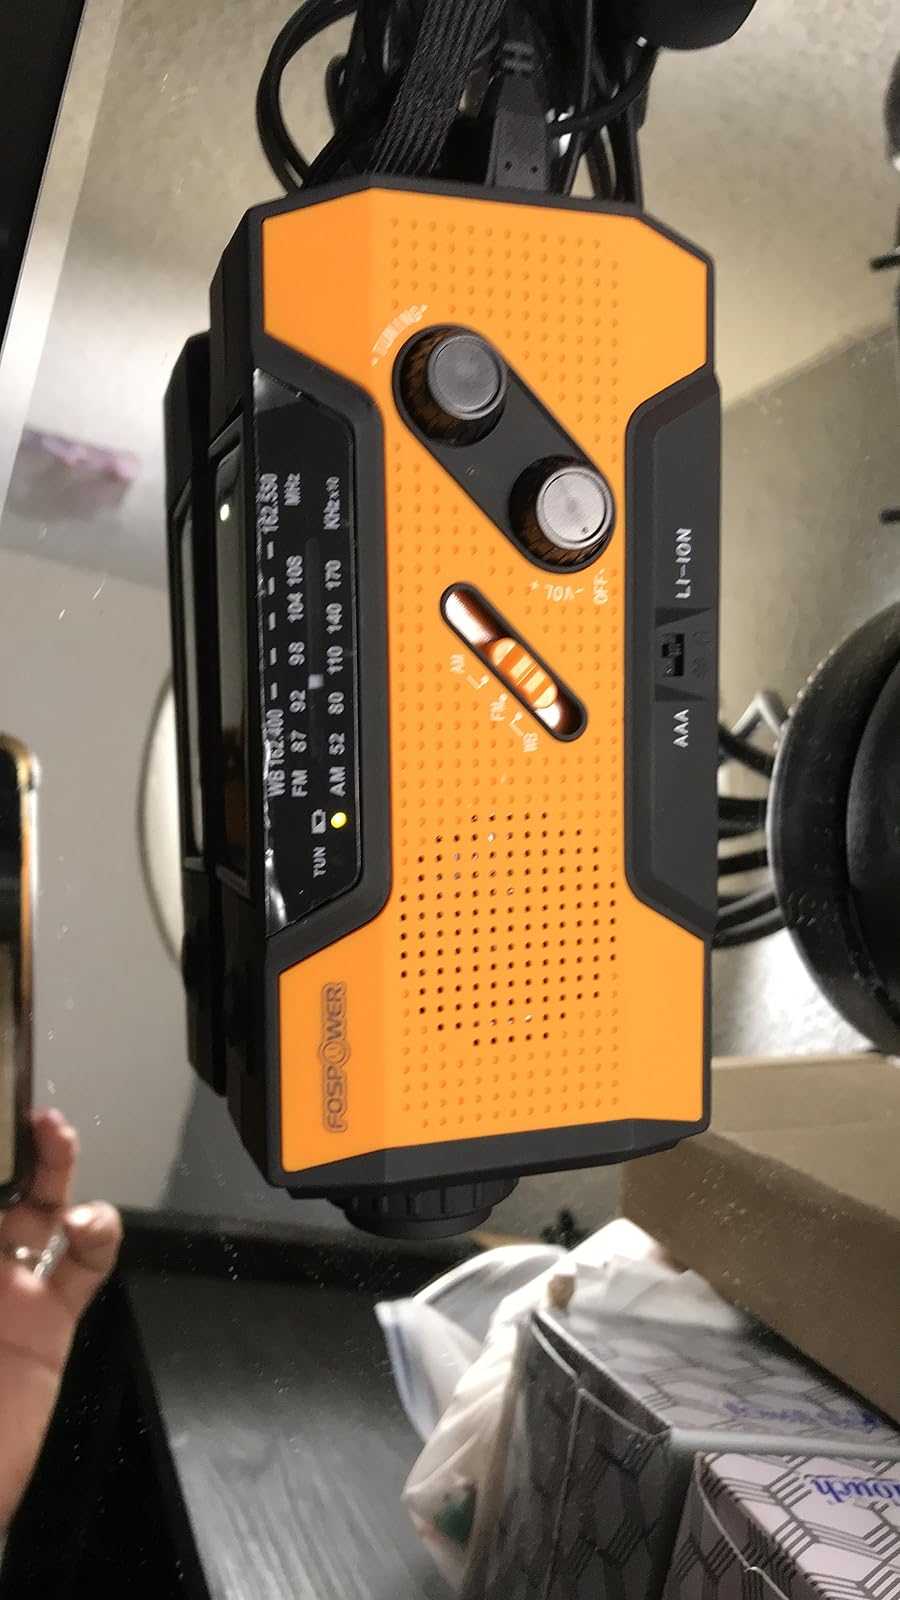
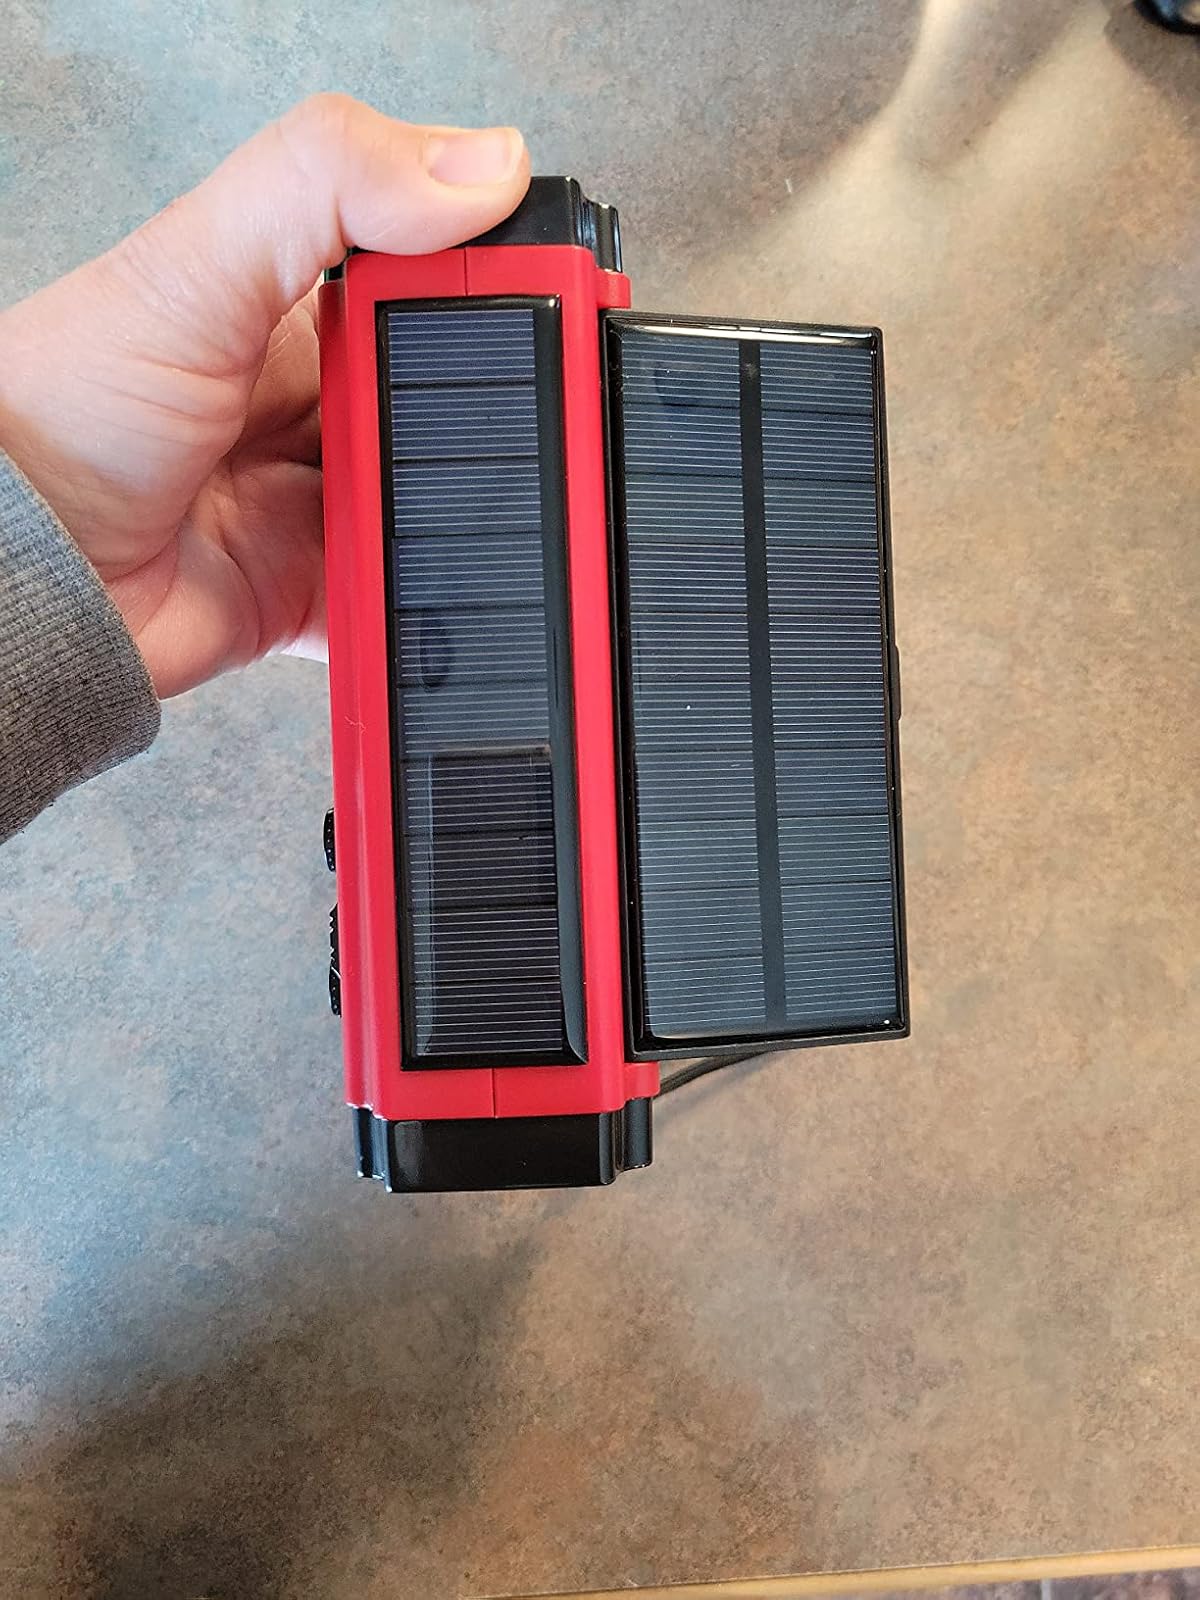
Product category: radio
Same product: no